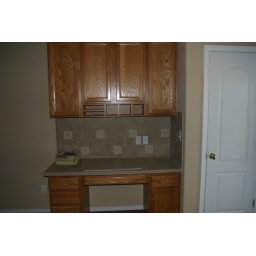
Built in kitchen desk